Lisa Hensley (microbiologist)

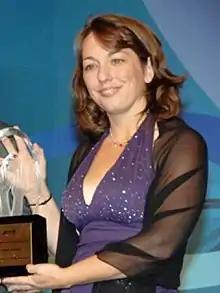
Hensley in 2008

Lisa Ellen Hensley, PhD, MSPH is a distinguished American research scientist and leader in the field of emerging infectious diseases and biodefense. She is currently the Research Lead for the Zoonotic and Emerging Disease Research Unit (ZEDRU) at the National Bio and Agro-Defense Facility operated by the United States Department of Agriculture (USDA). Her work focuses on high-consequence zoonotic and emerging pathogens, often conducted at Biosafety level 4 (BSL-4), the highest level of biocontainment. She is widely regarded as a global expert on emerging infectious diseases and medical countermeasure development, with experience spanning basic research through preclinical testing and into clinical trial implementation.